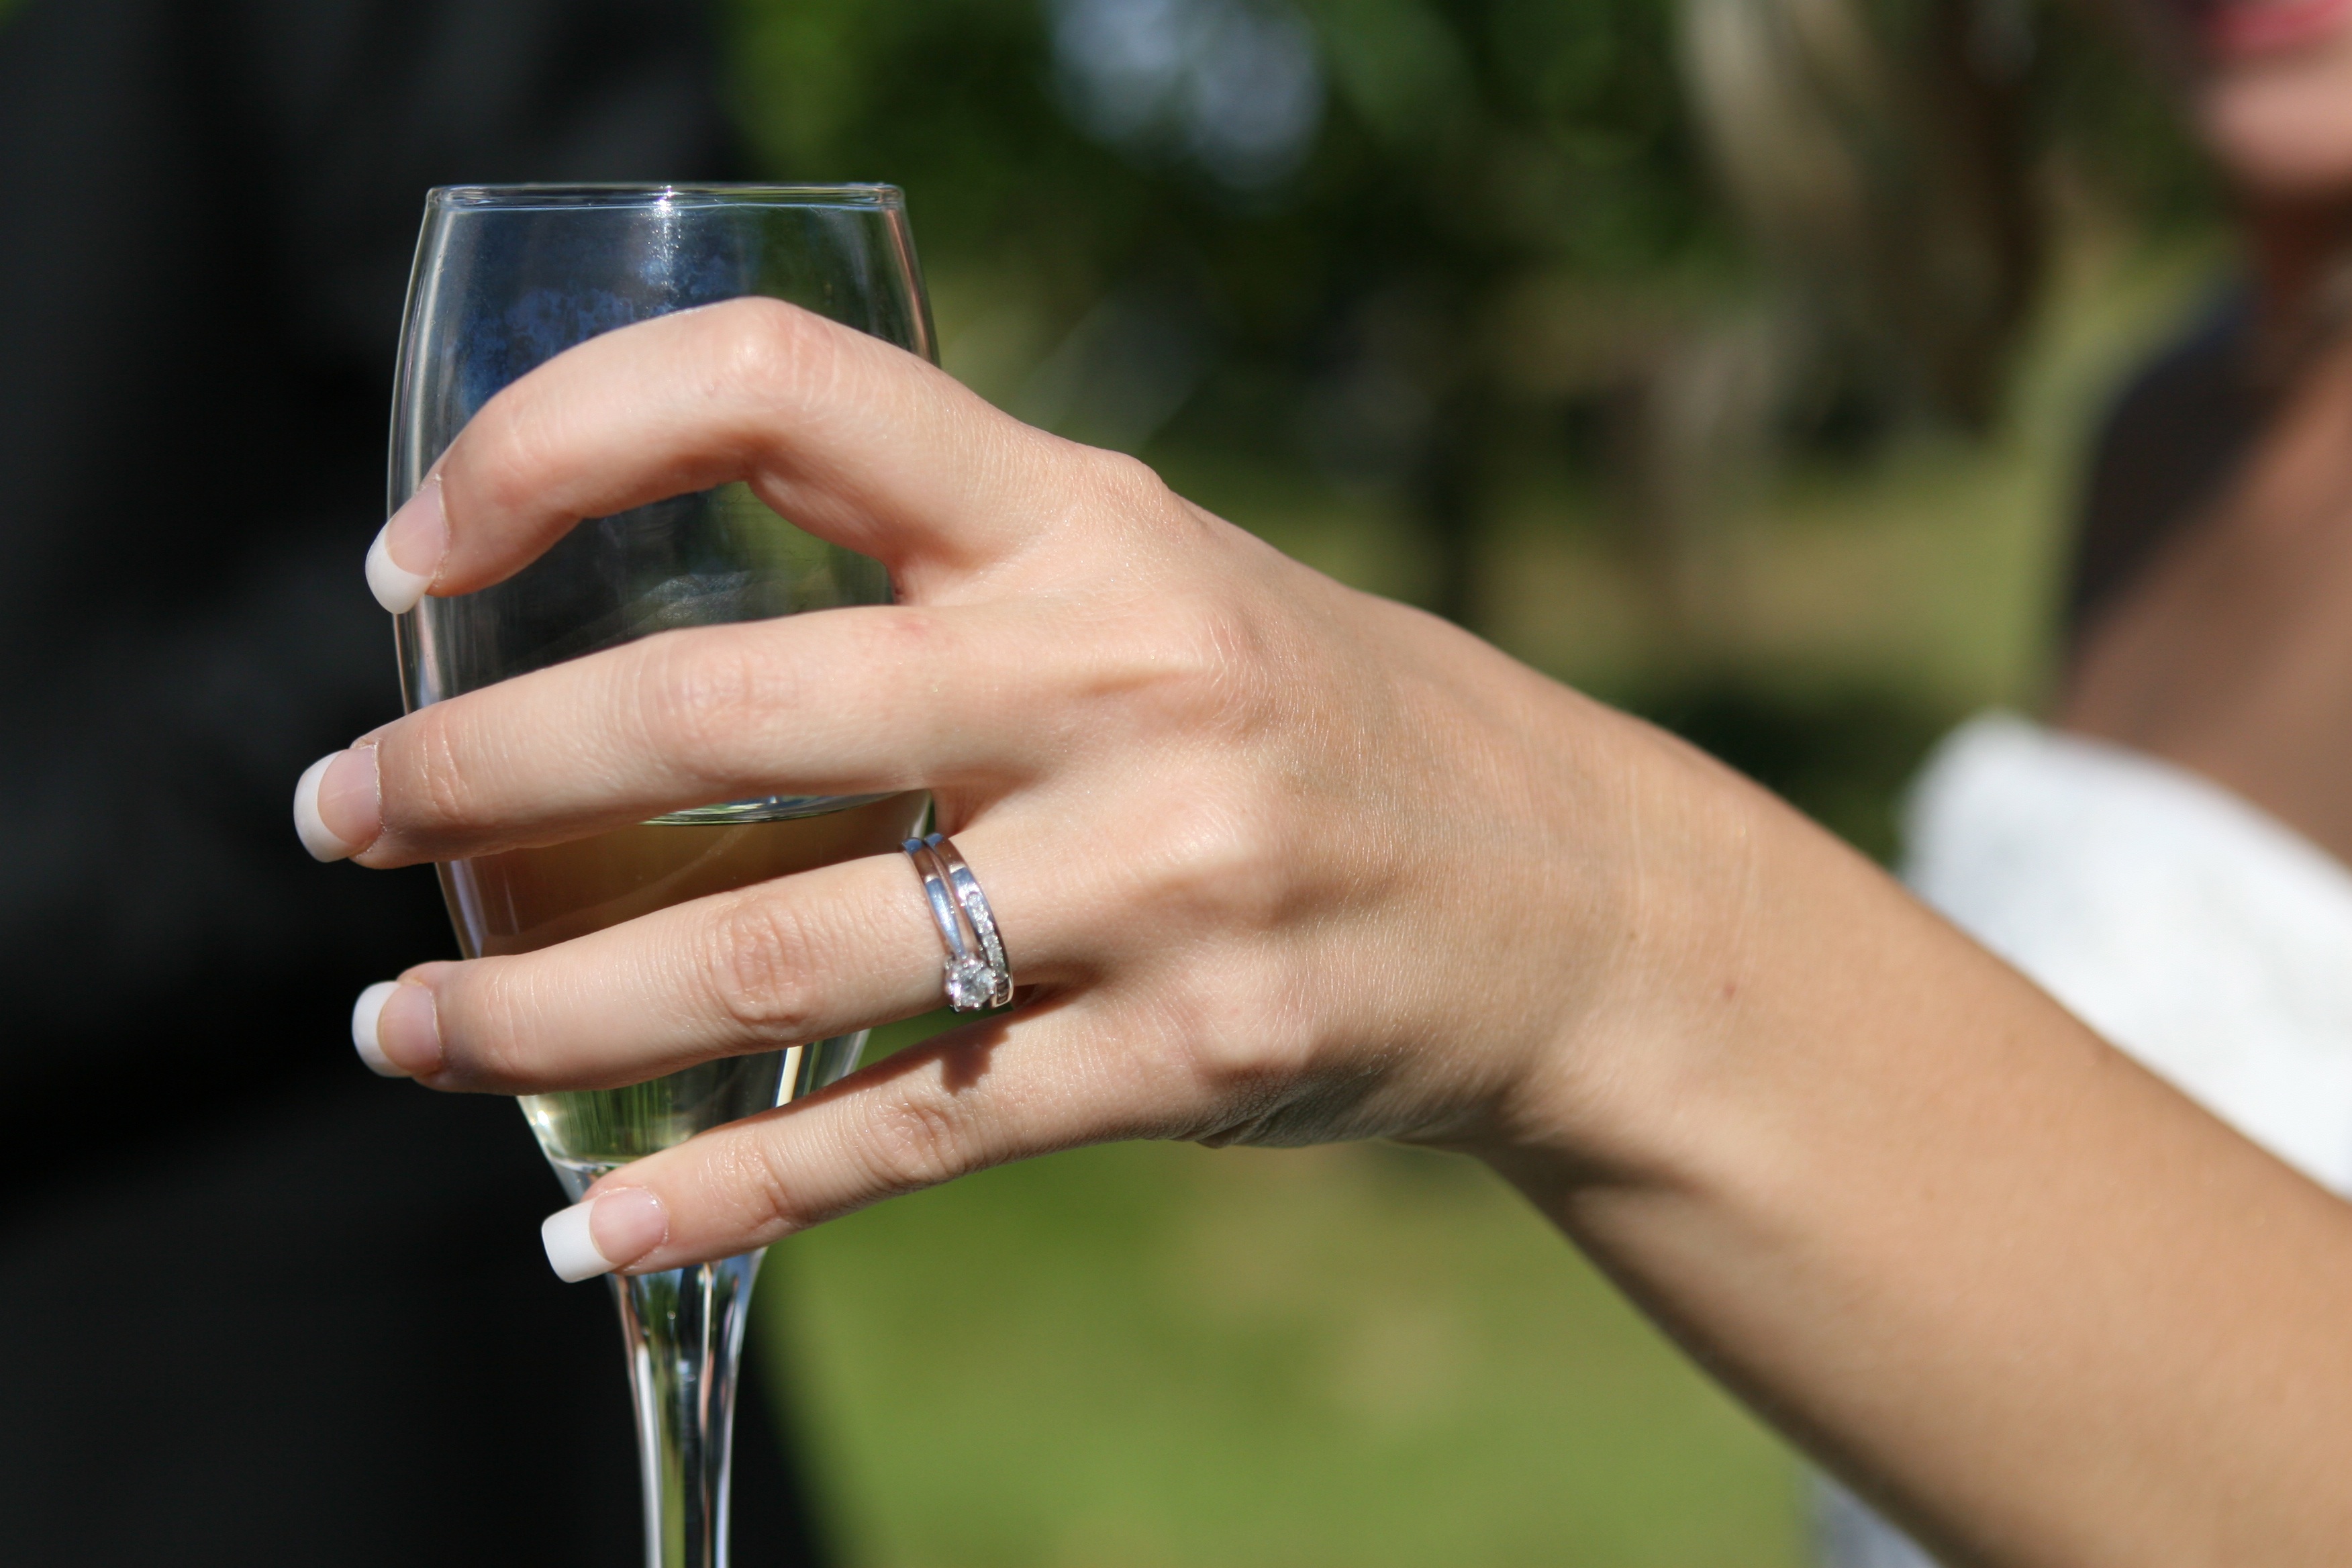
hand, girl, woman, wine, white, ring, glass, summer, celebration, band, finger, corporate, romance, romantic, fashion, business, lady, healthy, wedding, bride, nail, marriage, engagement, alcohol, celebrate, close up, formal, dress, luxury, happy, party, beautiful, day, nice, elegant, champagne, pretty, banquet, event, anniversary, diamond, birthday, attractive, veil, stunning, marry, engaged, function, sense, affair, wedlock